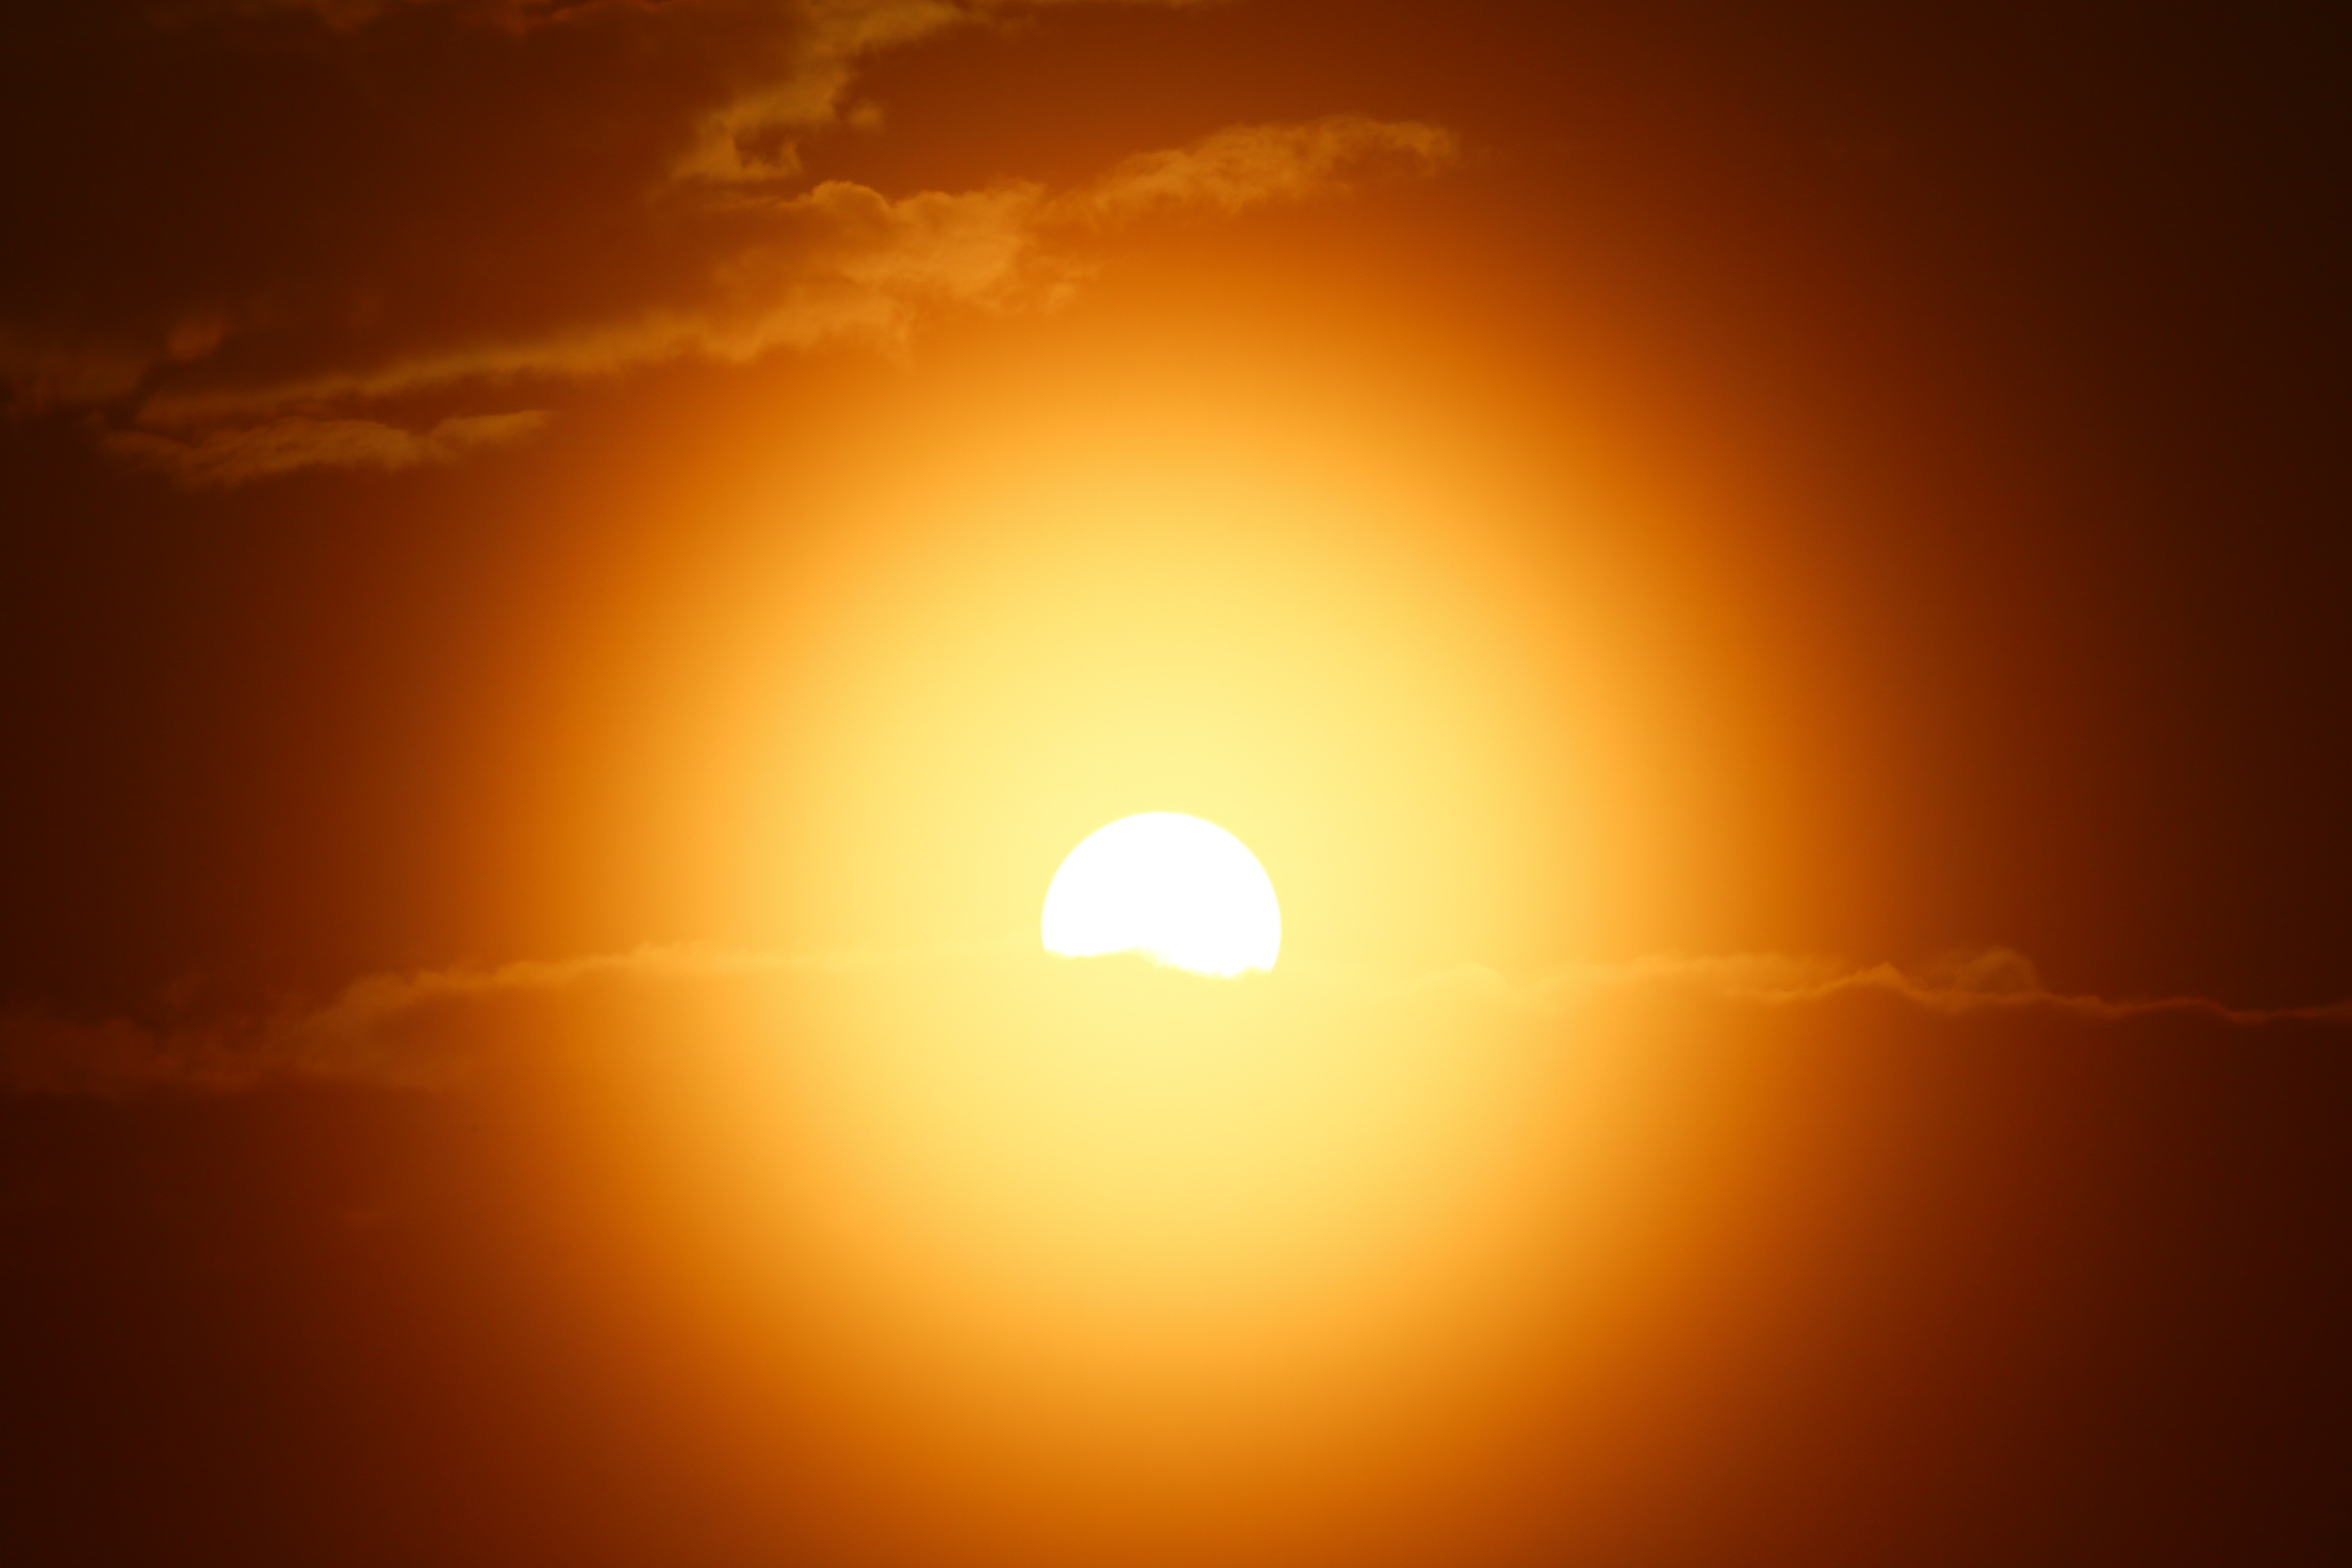
horizon, light, sky, sun, sunrise, sunset, sunlight, morning, dawn, atmosphere, foggy, circle, skies, clouds, morgenstimmung, afterglow, back light, astronomical object, computer wallpaper, red sky at morning